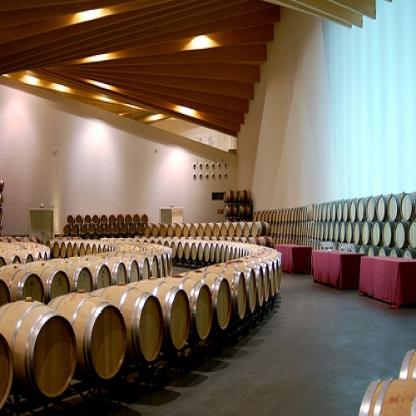
Scene: Indoor